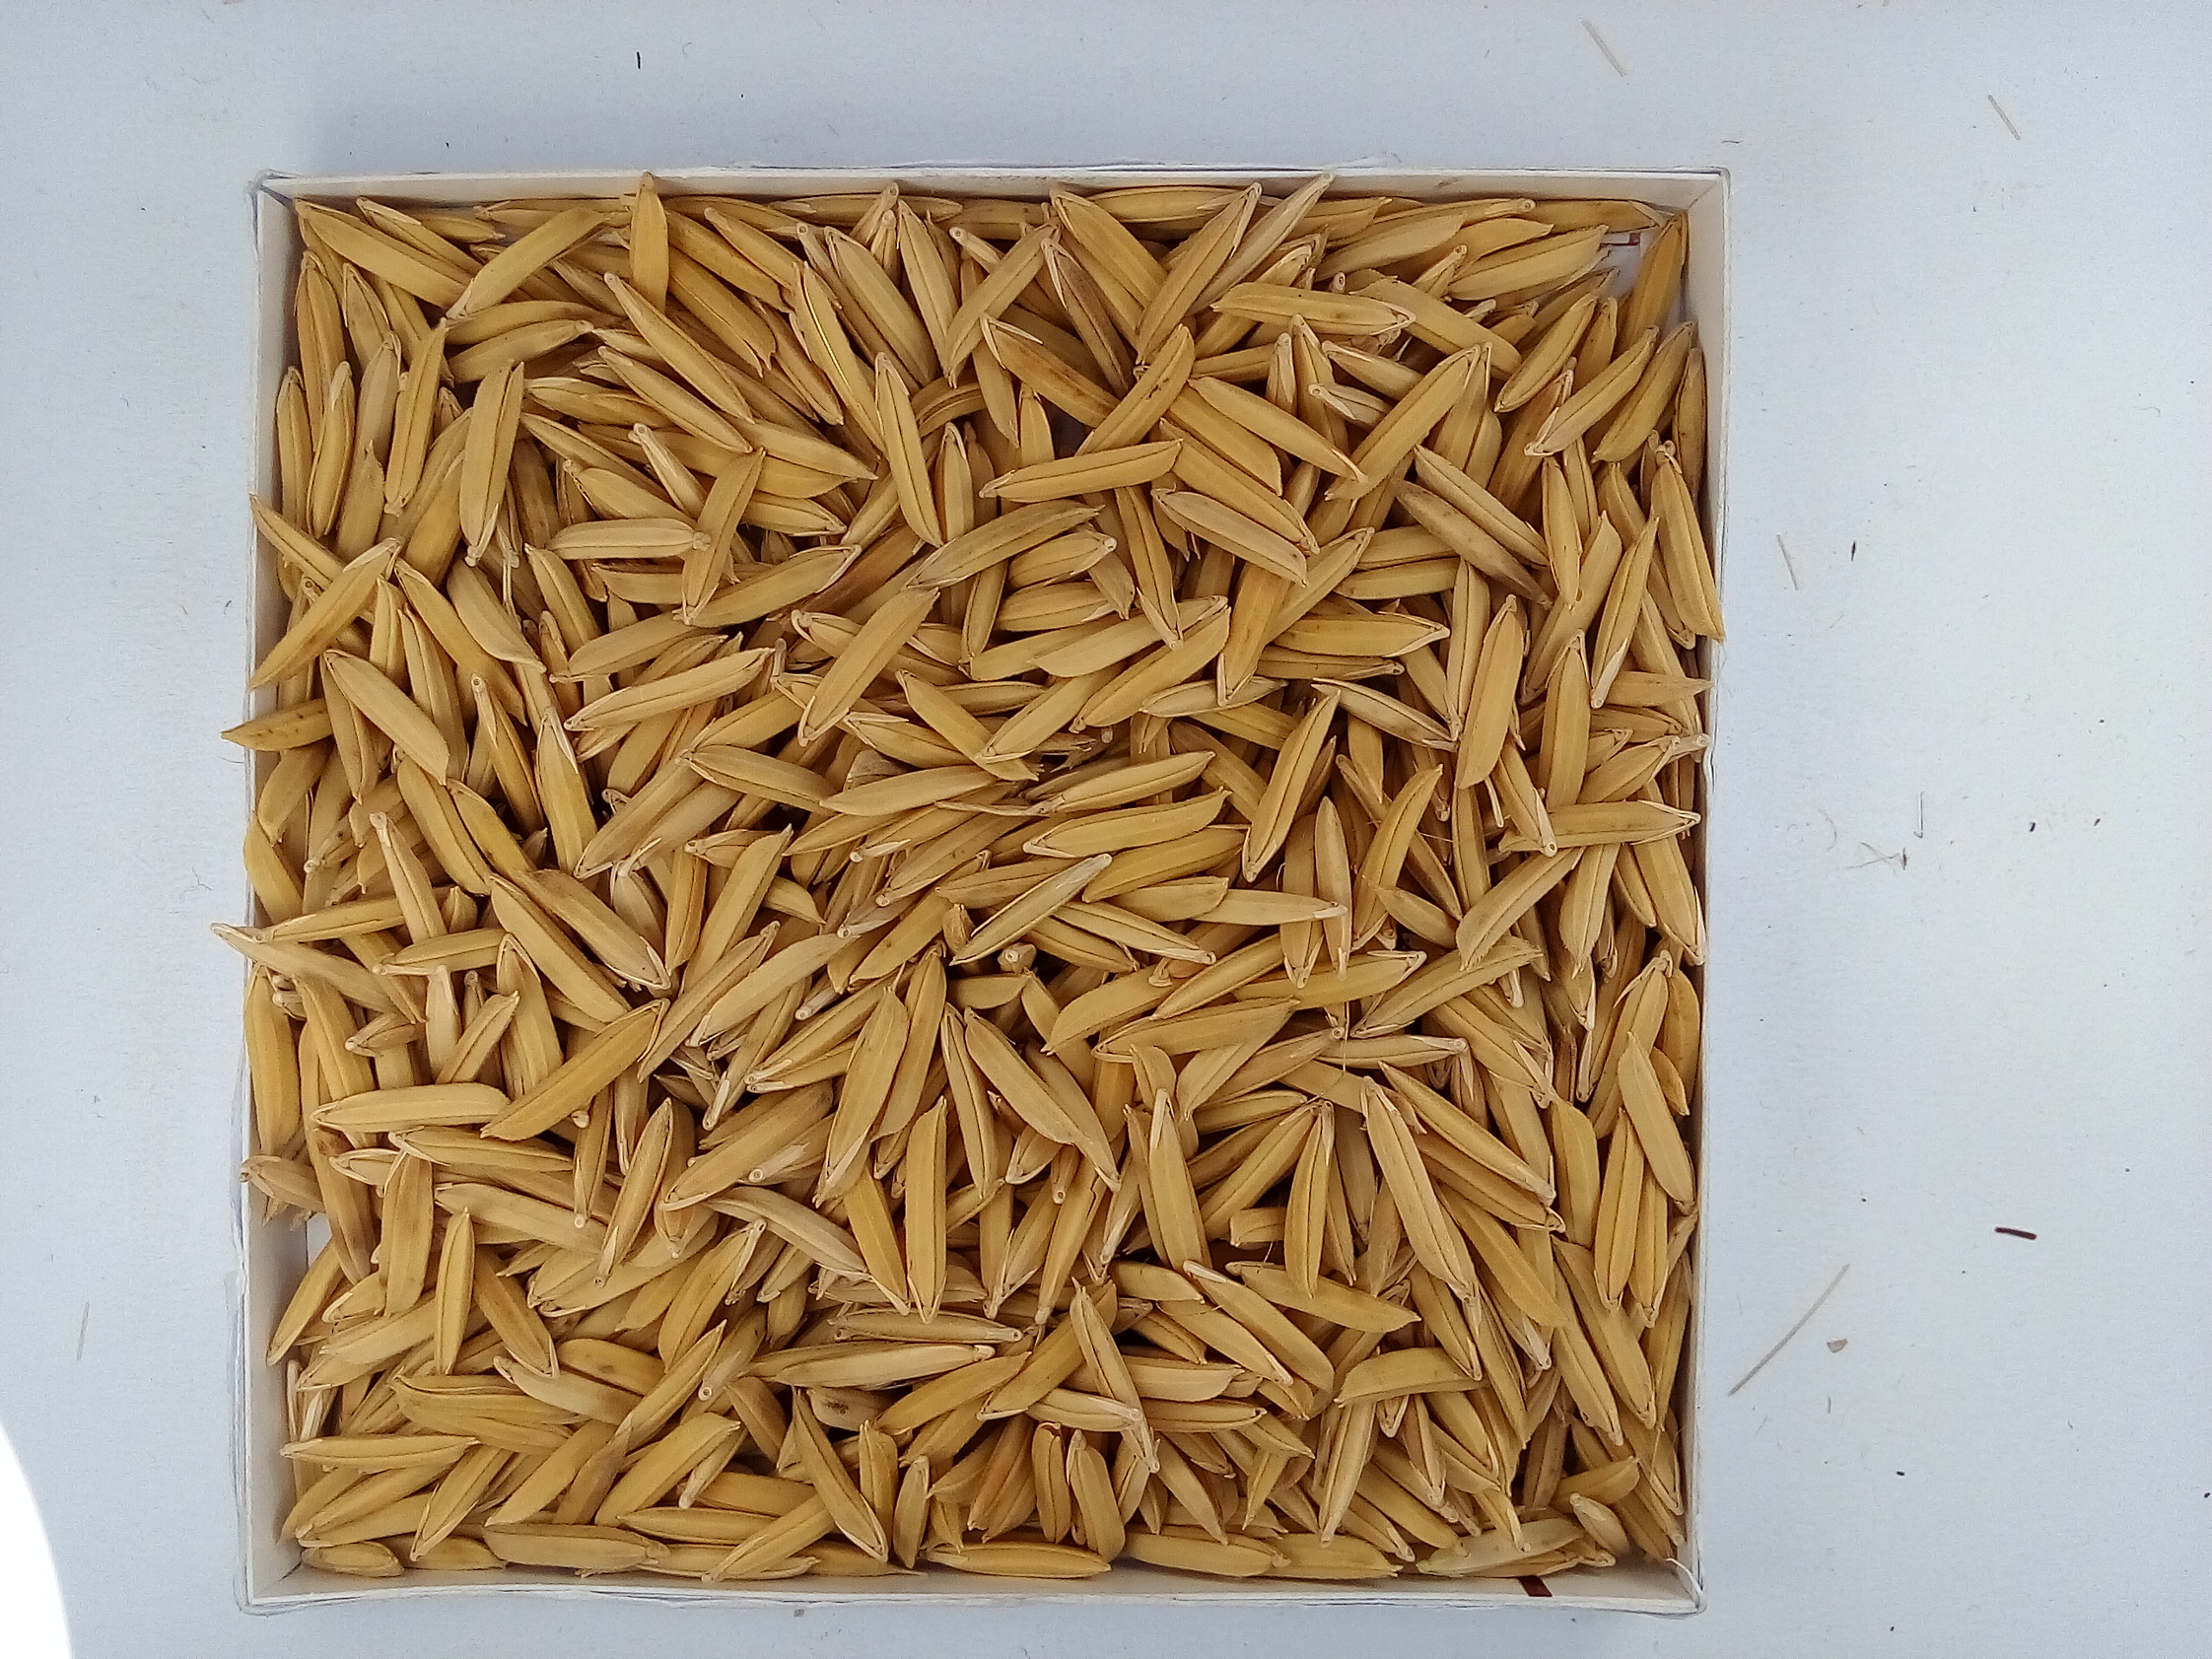
Rice seed variety: Unknown